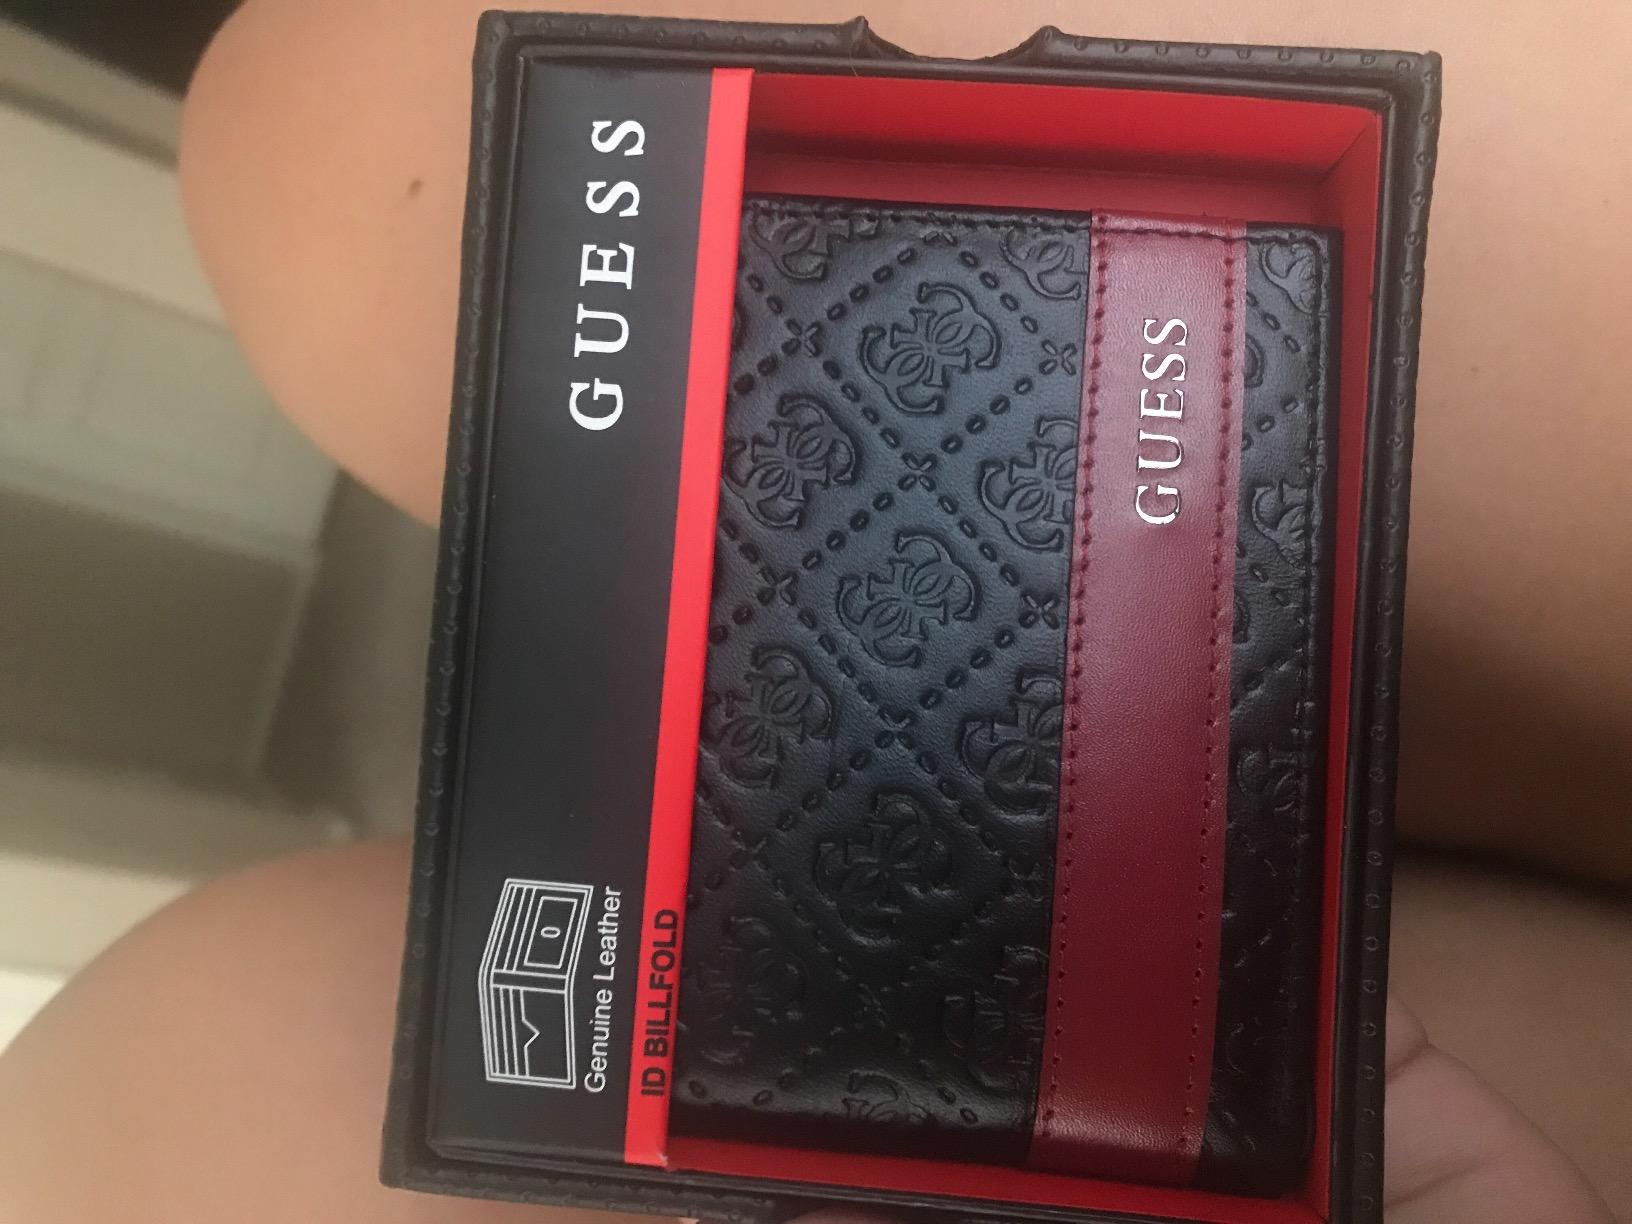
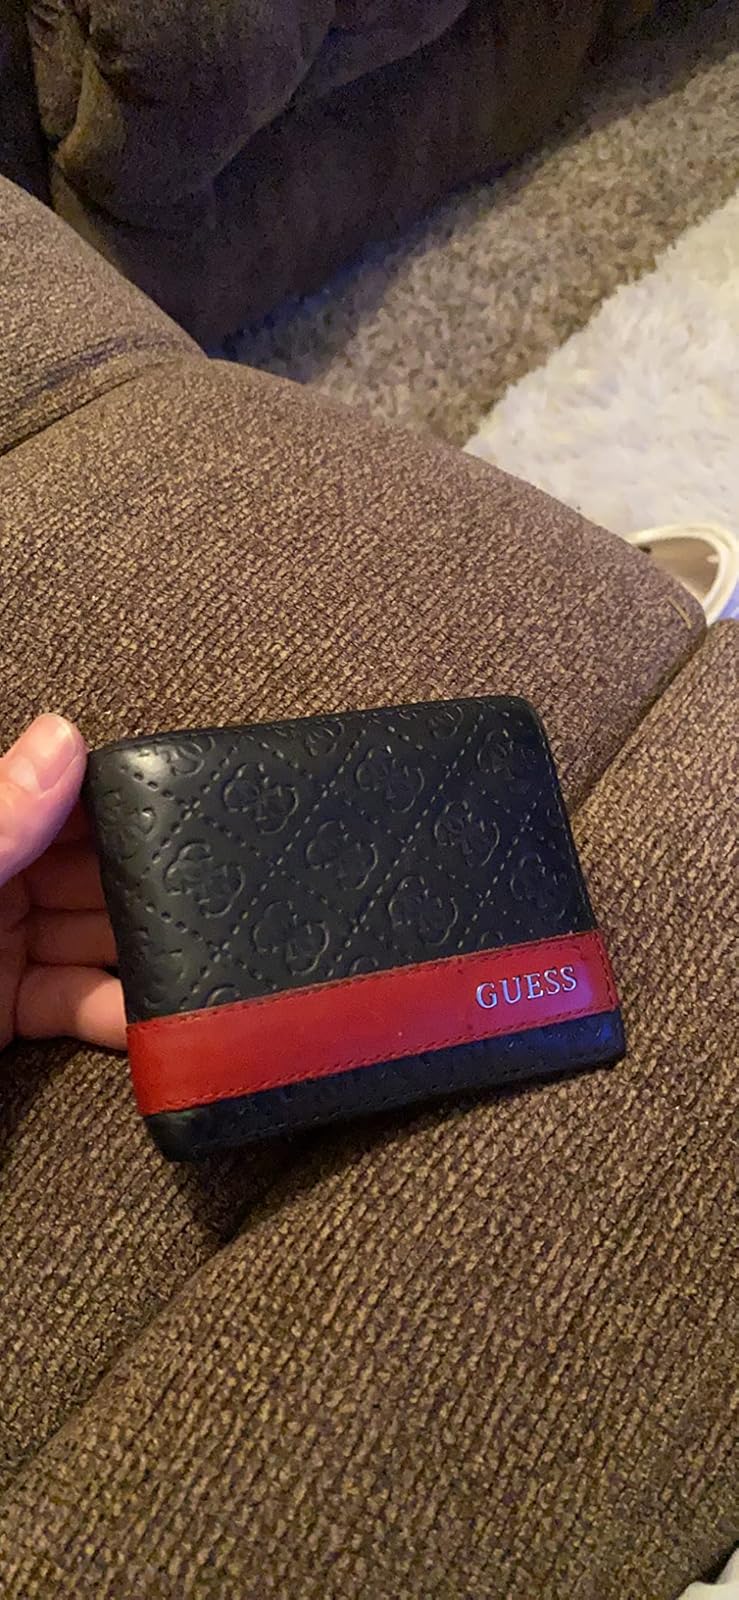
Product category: accessories_wallet
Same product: yes